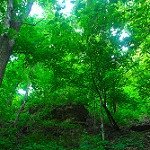
Label: forest